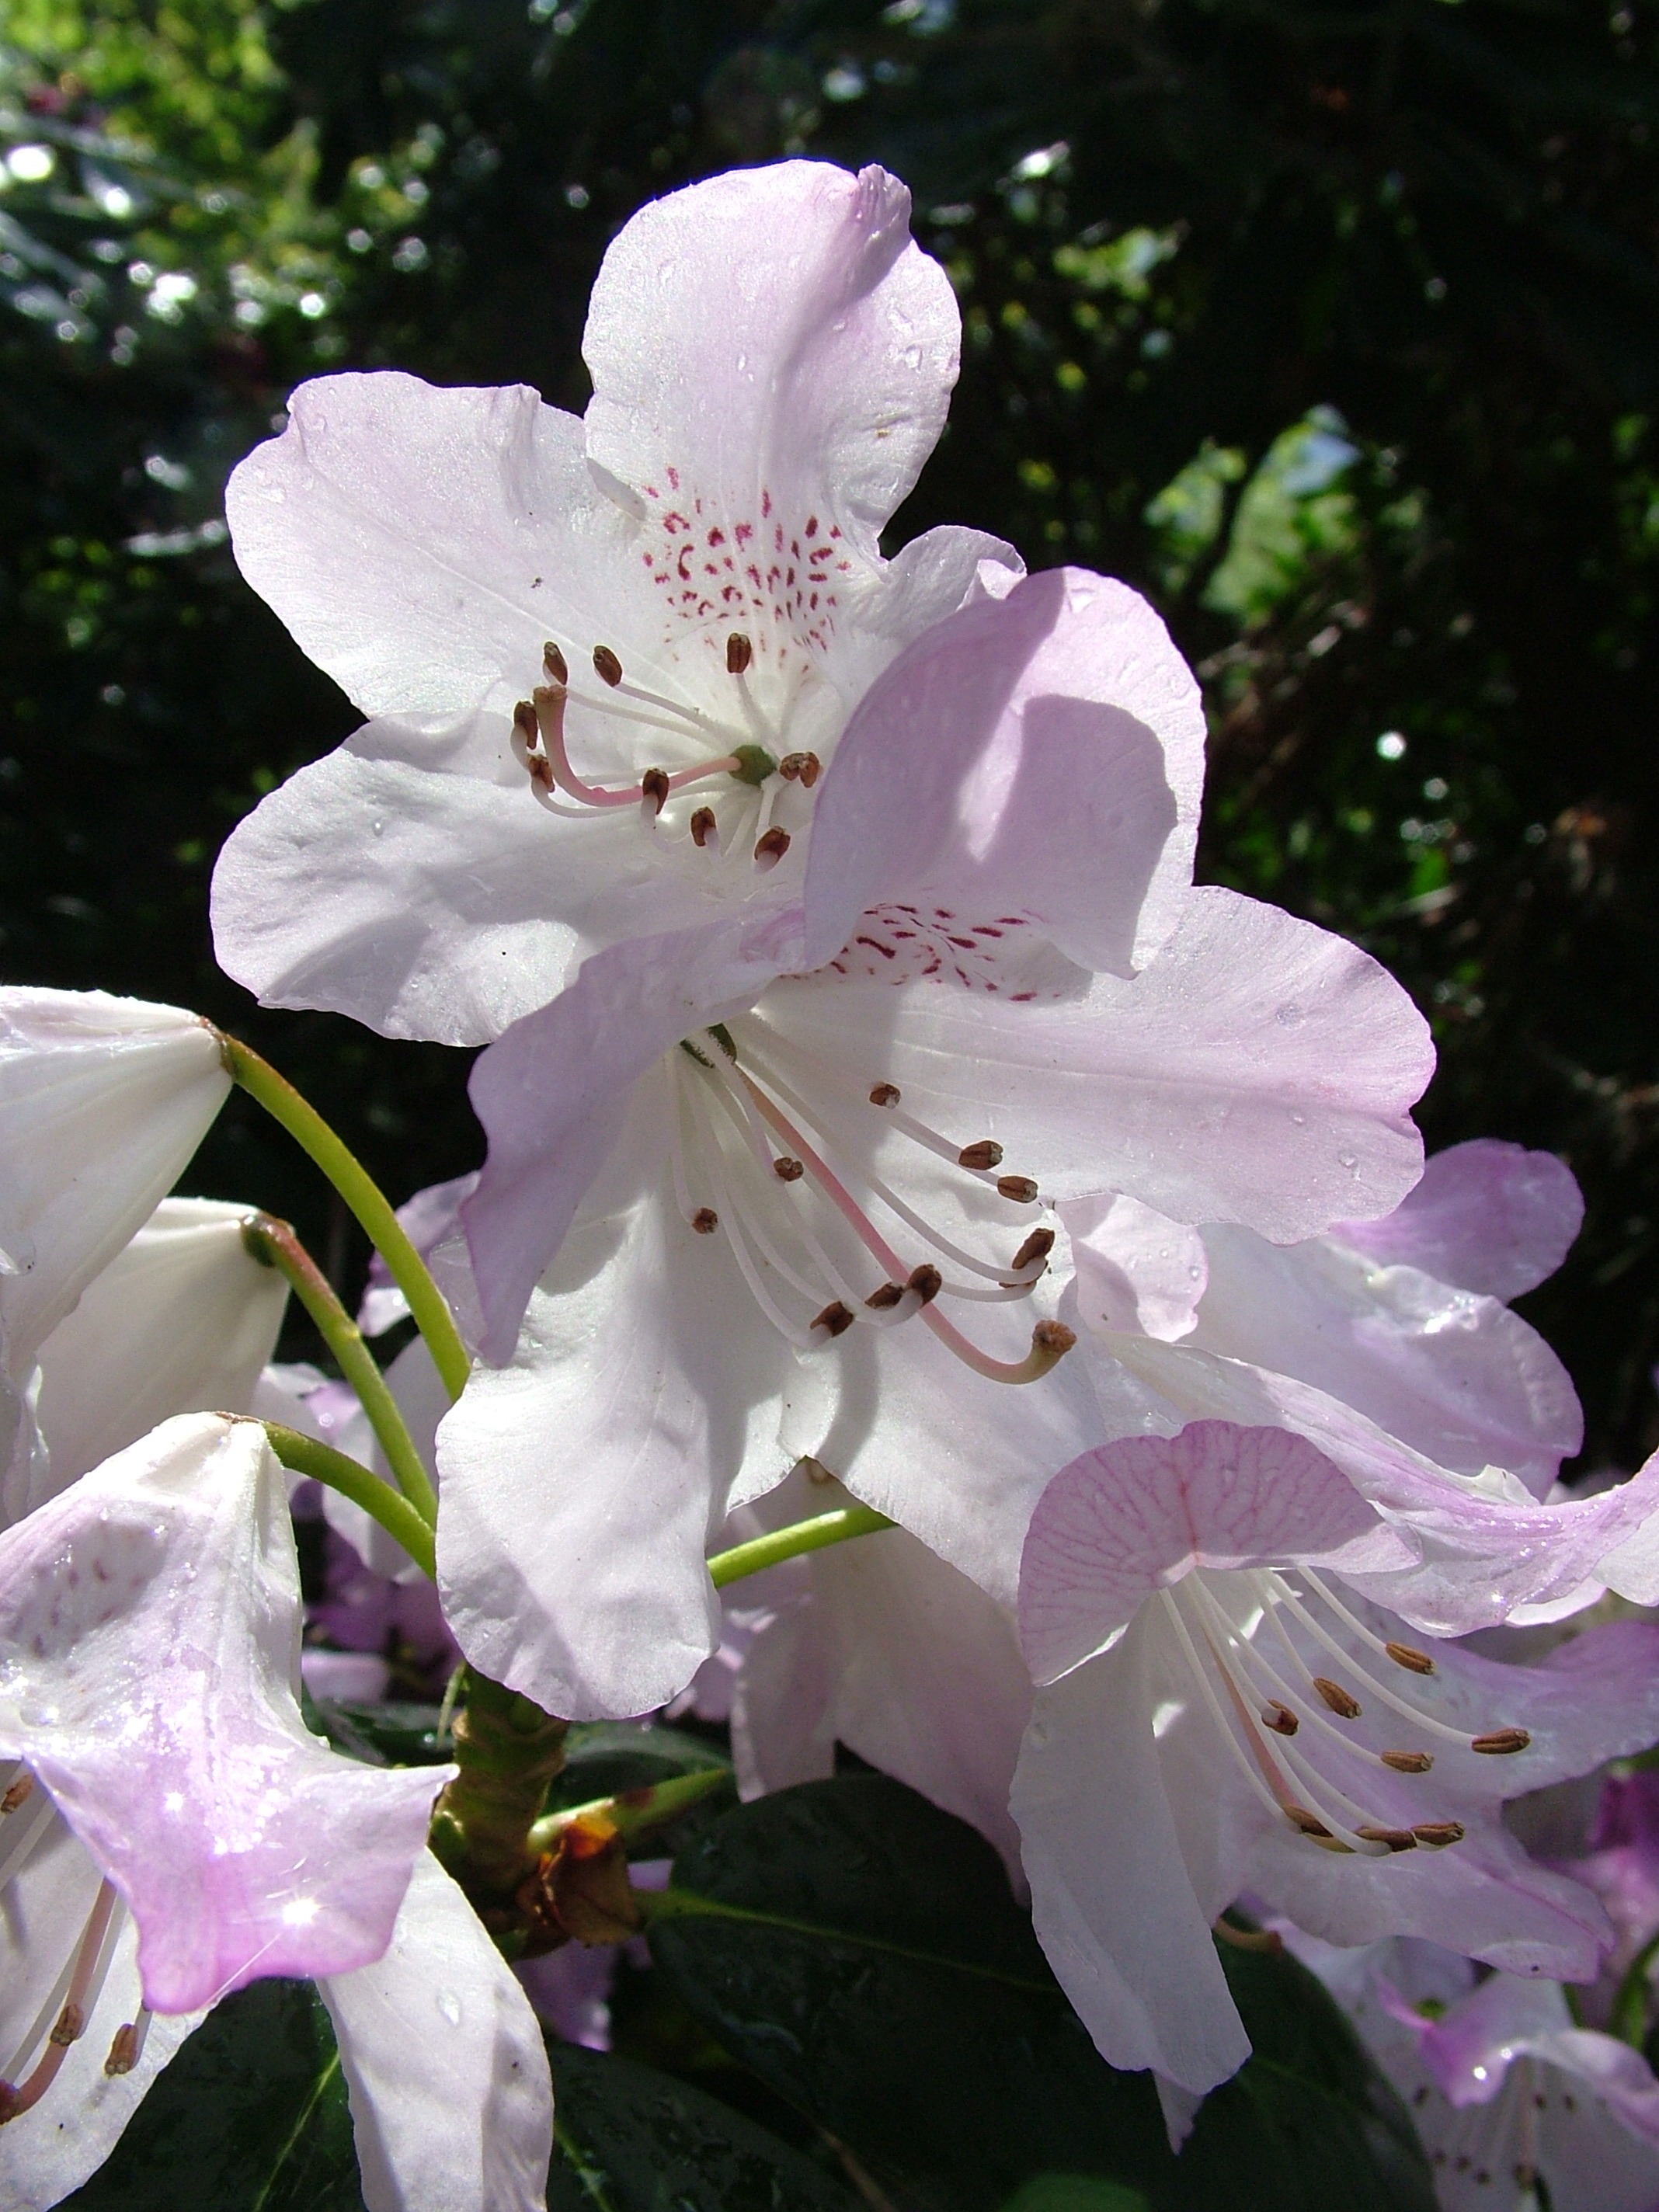
blossom, plant, flower, petal, bloom, spring, botany, flora, shrub, rhododendron, flowering plant, woody plant, land plant